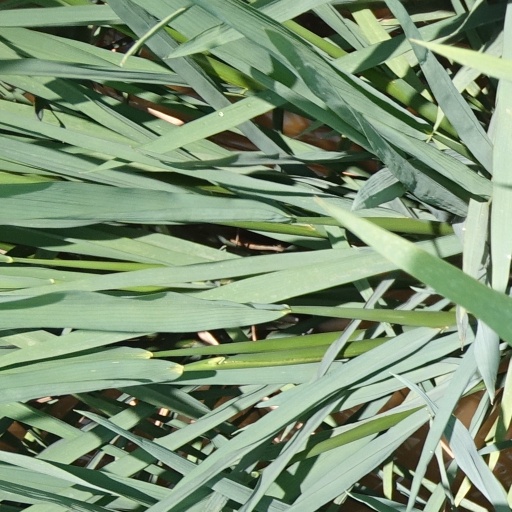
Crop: rice